Racial segregation in the United States Armed Forces

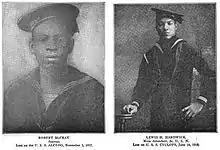
Robert McCray and Louis Hardwick, two sailors in the U.S. Navy lost at sea, 1917-18

When the U.S. entered World War II, the U.S. Army was racially segregated. Despite the service of African American soldiers in every previous American conflict, exclusion and discrimination from the American War Department made it difficult for black soldiers to serve. In 1939, only 3,640 black soldiers were enlisted under white leadership. Led by Rayford W. Logan, head of the Committee for the Participation of Negroes in National Defense, the push for greater black participation and nondiscrimination in the military was reflected in the Selective Service Act of 1940. Members of the NAACP also met with Roosevelt to outline demands for the betterment of black soldiers' conditions in the military.